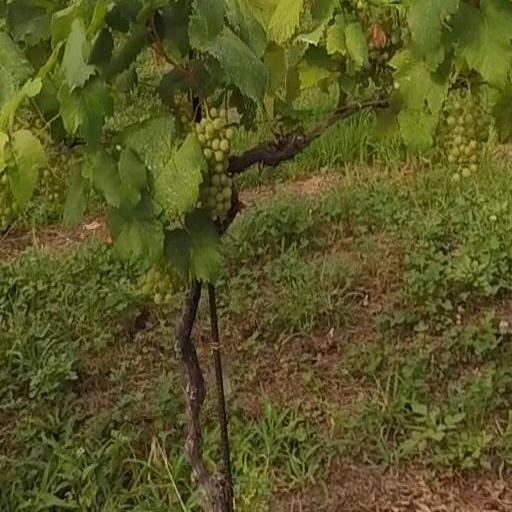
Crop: grape